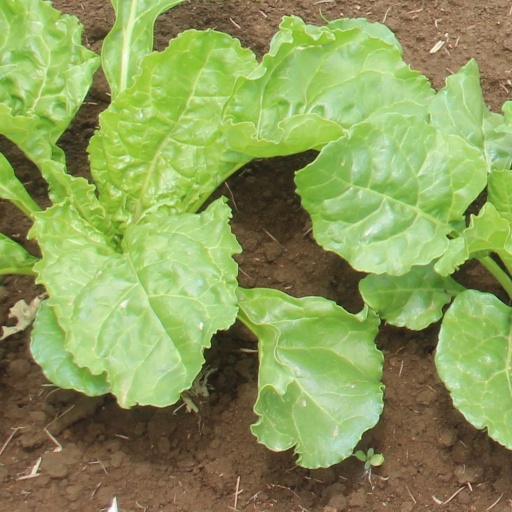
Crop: sugar beet